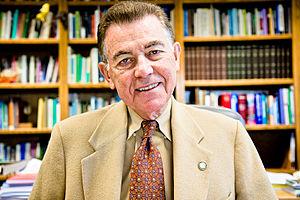
Francisco José Ayala Pereda est un biologiste de l'évolution et philosophe espagnol et américain qui a longtemps enseigné à l'université de Californie à Irvine et à l'université de Californie à Davis. Il est un ancien prêtre dominicain ordonné en 1960 mais a quitté la prêtrise la même année. Après avoir obtenu son diplôme de l'université de Salamanque, il s'installe aux États-Unis en 1961 pour faire un doctorat à l'université Columbia. Là, il a étudié pour son doctorat sous la direction de Theodosius Dobjansky, diplômé en 1964. Il est devenu citoyen américain en 1971.